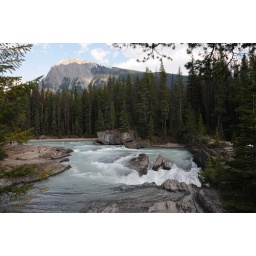
The river is tumbling down under a natural bridge made of limestone. The river is carving its way under.